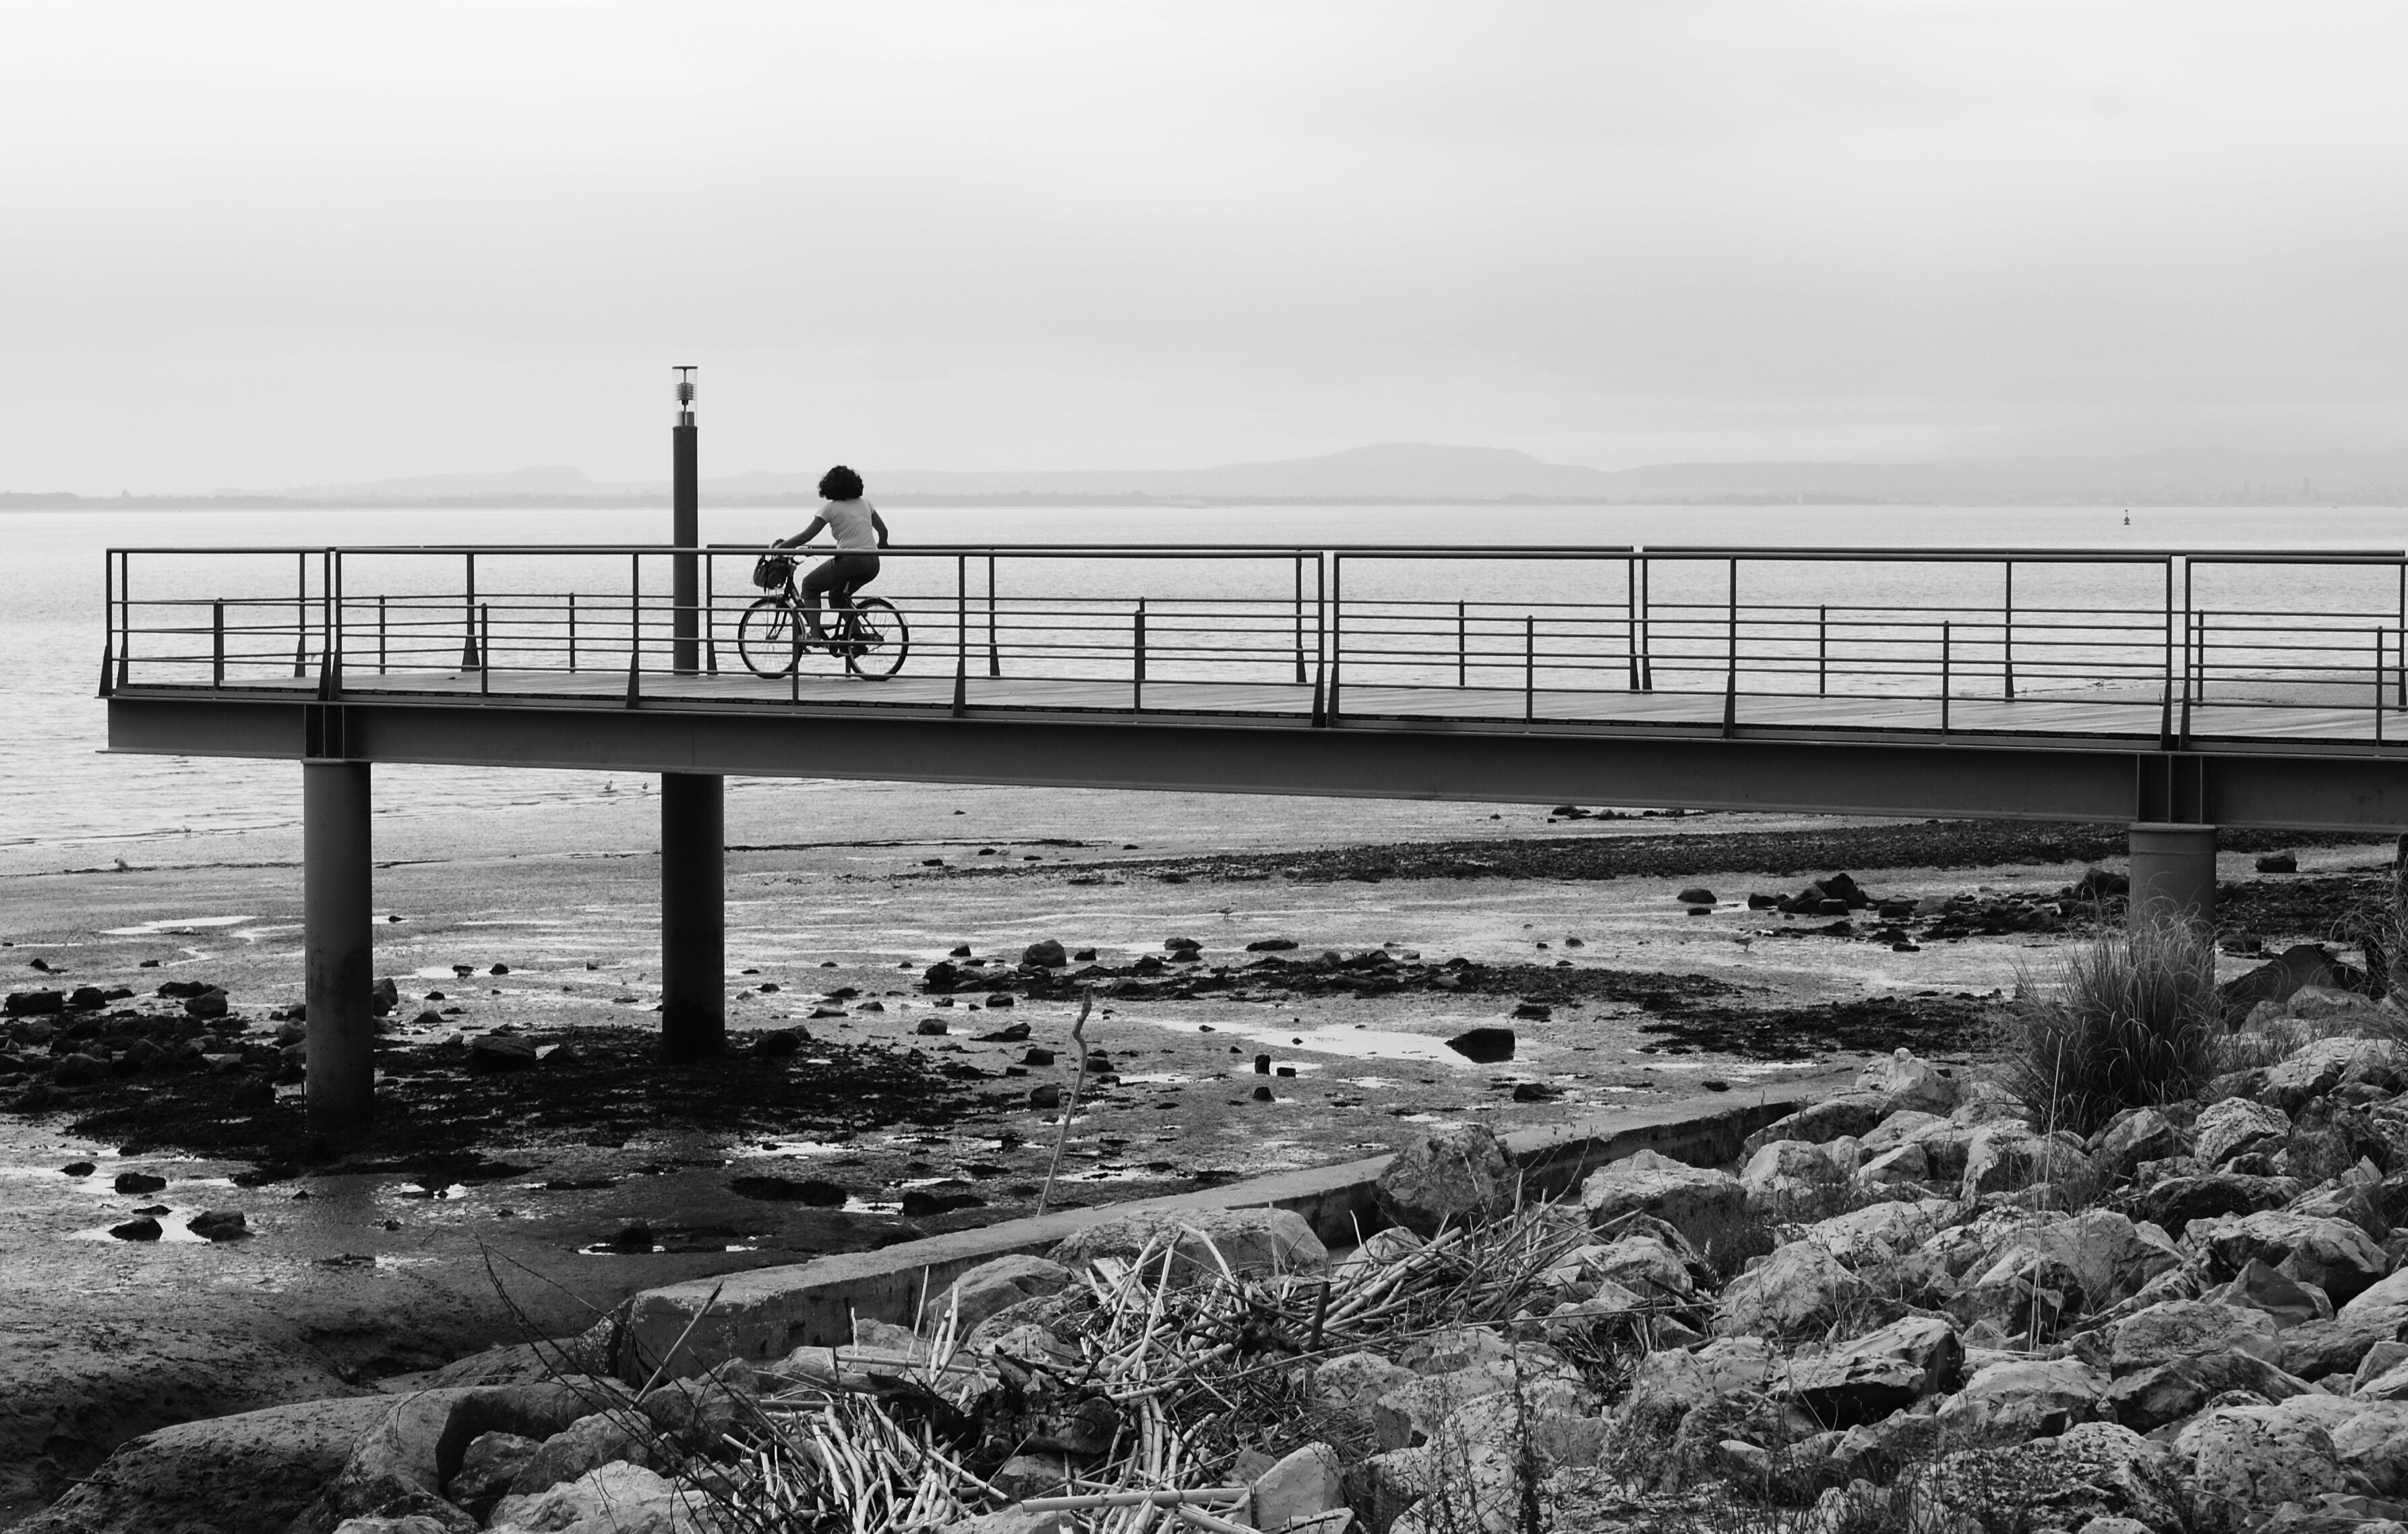
sea, coast, ocean, horizon, creative, dock, black and white, people, boardwalk, white, bridge, street, photography, shore, wave, urban, pier, walkway, social, portrait, tower, black, monochrome, streetphotography, bw, blackandwhite, blackwhite, 50mm, moments, public, prime, sony, pretoebranco, rua, streetphoto, f18, breakwater, unposed, decisive, souls, pretobranco, sp, dslra200, pb, streetmoments, sal50f18, a200, monochrome photography